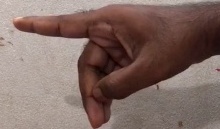
ASL sign: P